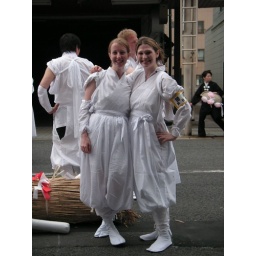
jenny and i in our sweet festival clothing ... just call us the ninjas in white :)